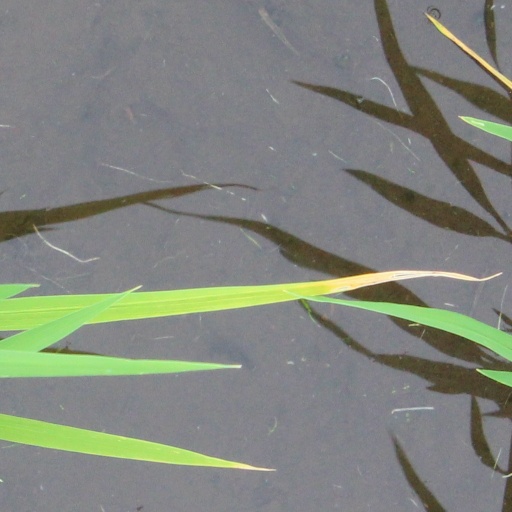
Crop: rice